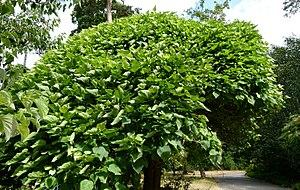
Catalpa bignonioides ""Nana"""